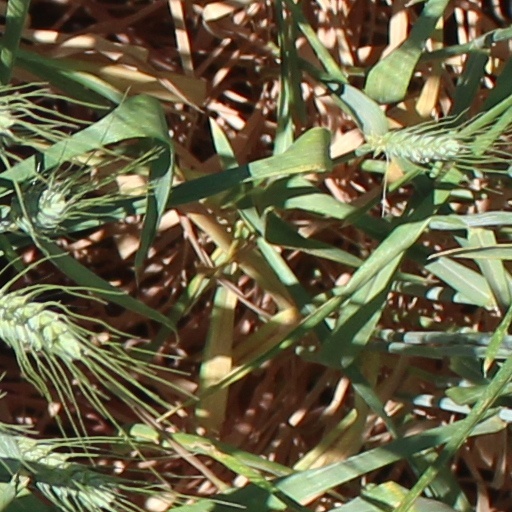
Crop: wheat